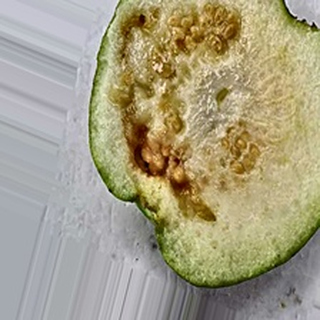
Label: guava_fruit_fly